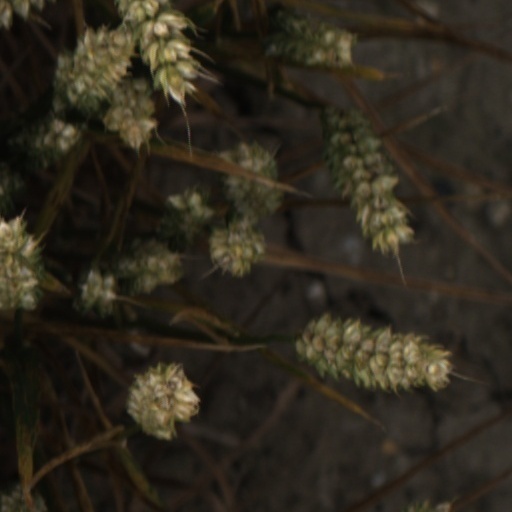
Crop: wheat